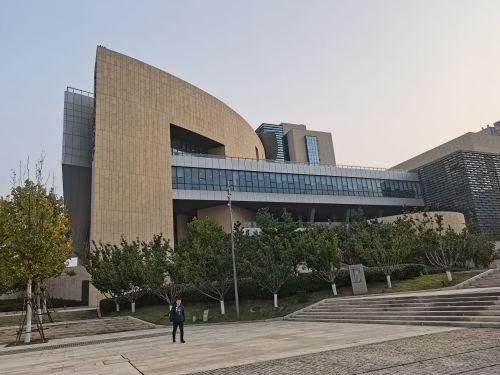
地标名称：威海市图书馆
所在城市：威海市·环翠区